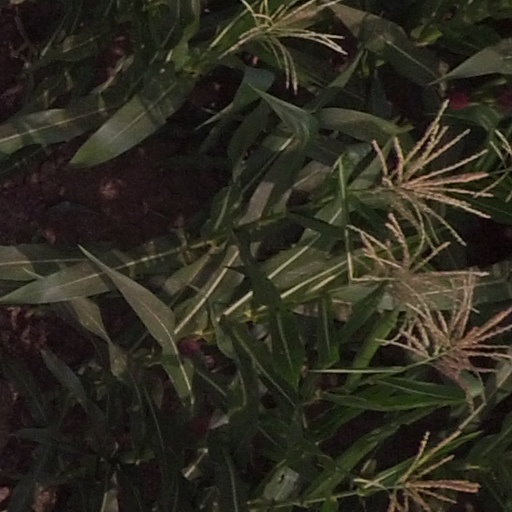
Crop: maize; corn